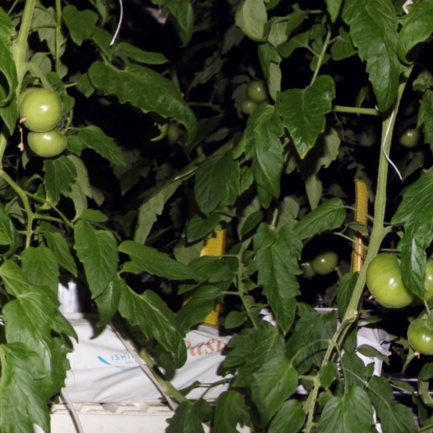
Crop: tomato